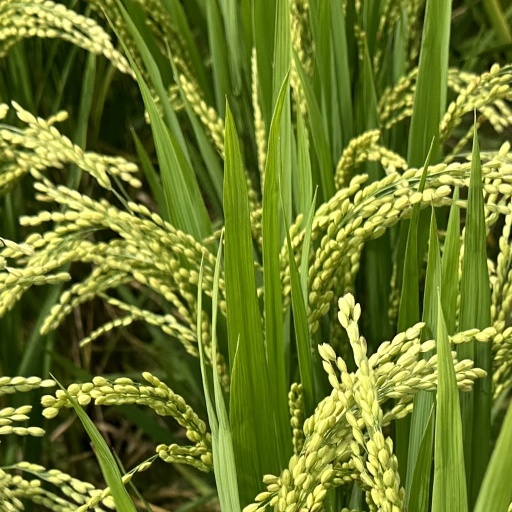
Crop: rice